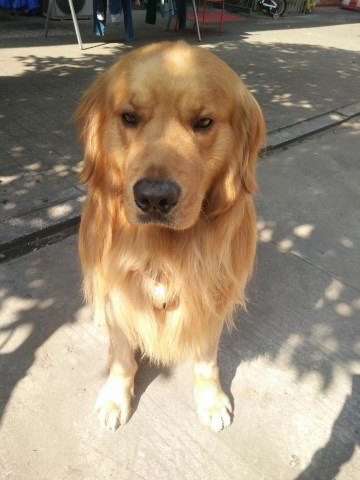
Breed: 5355-n000126-golden_retriever